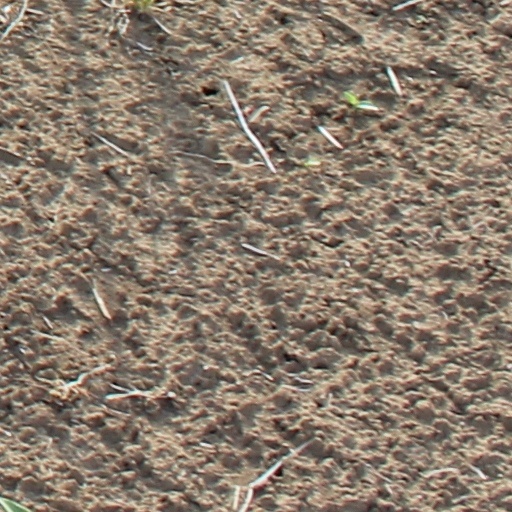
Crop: wheat